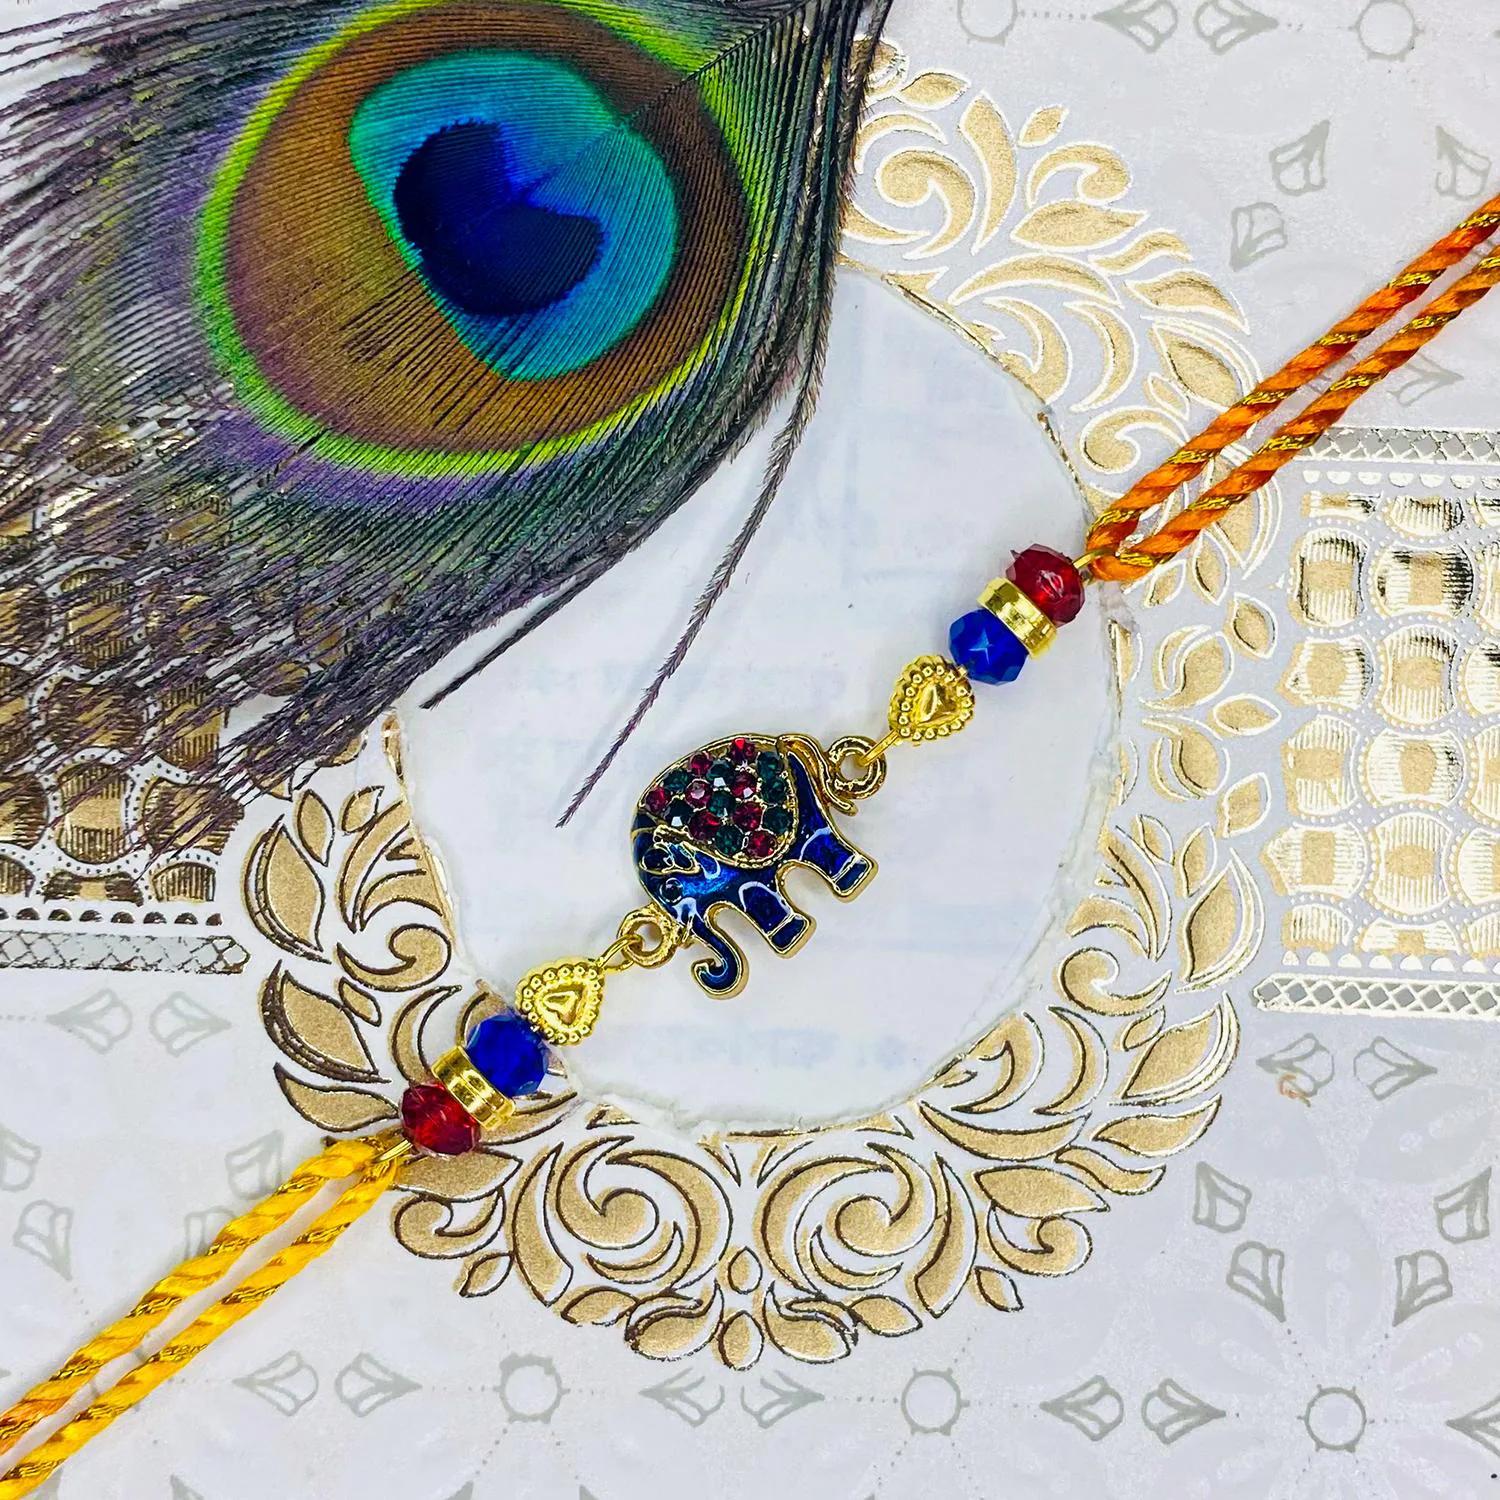
 Mahi Baby Elephant-Shaped Rakshabandhan Rakhi with Crystals for Brother, Bhai, Bro (RA1100763G)
Type: Rakhis
Brand: Mahi
Price: Rs. 229
 Celebrate Raksha Bandhan with our exquisitely crafted Rakhi, designed to strengthen the bond between siblings. This traditional Rakhi features intricate beadwork and durable thread, ensuring it stands the test of time. Handmade with care, each Rakhi is a unique and meaningful gift for your brother. Each Rakhi carries heartfelt blessings and good wishes for your brother's well-being and success. Celebrates the bond of love and protection between siblings, a cherished tradition in Indian culture. The color of the thread (dori) may differ from the one displayed in the picture.
Features: The Rakhi is adorned with vibrant colors and attractive embellishments that add a touch of elegance to the celebration.,Content in Box : 1 Rakhi ; Cultural Significance: This beautiful Rakhi will acknowledge your love for Your Brother with the promise that your bond with him will grow stronger as time goes on.,Vibrant Colors: Adding bright and playful colors to the celebration will make it stand out and make it more enjoyable.,Celebrate the bond of love and protection with our exquisite Rakhis. Share the joy of Raksha Bandhan Festival with this beautiful Rakhi, a token of love, protection and blessings.,Adjustable Size and Easy to tie: Designed to fit wrists of all sizes. It is simple and easy to tie the Rakhi securely and effortlessly.
Included: 1 Rakhi